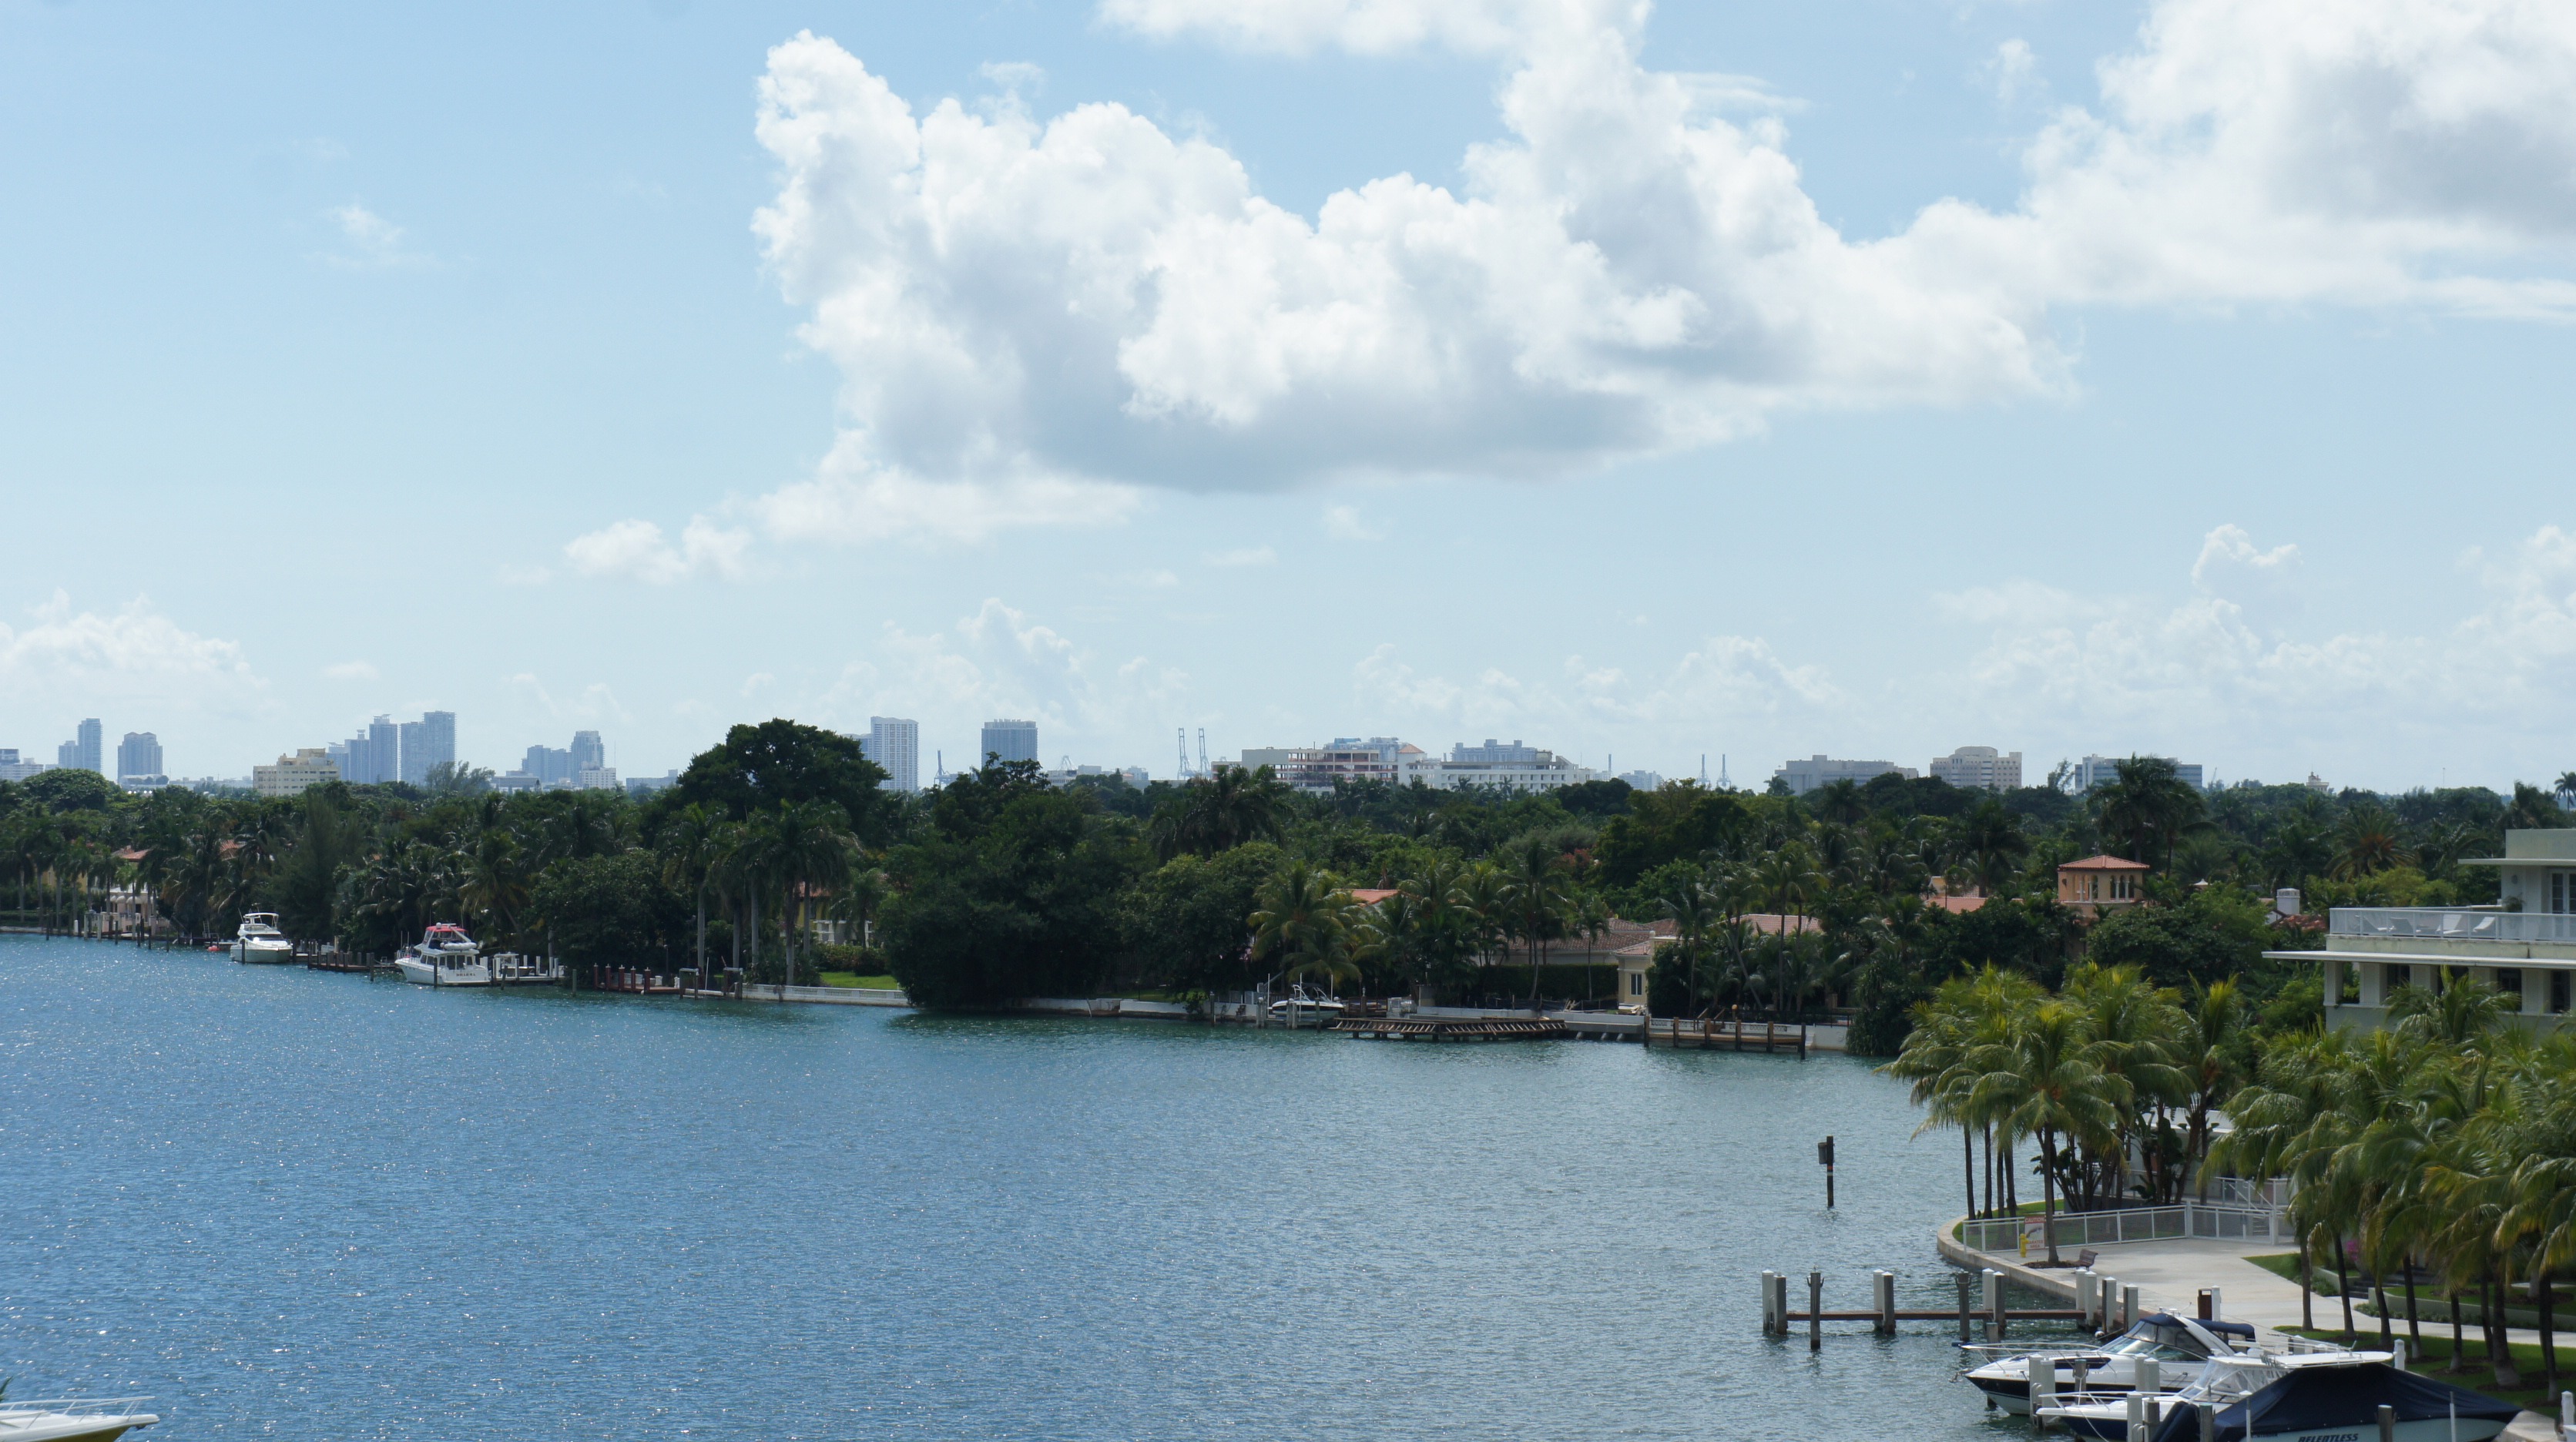
sea, water, dock, lake, town, panorama, vehicle, bay, harbor, marina, waterway, skyscrapers, palm trees, miami beach